Petronila Infantes

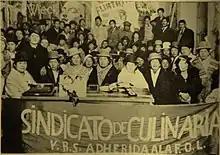
Culinary Workers Union

The work of the Culinary Workers Union led to the recognition of cook as a profession, to an eight-hour working day and to the provision of free childcare for working mothers. Its model was adopted by other all-female unions, including the Women's Union of Florists, the Union of Recoveras and the Union of Travellers to the Altiplano. In 1940, all twelve all-female unions incorporated into one. It was Infantes' administrative skills which enabled much of the transformation of all twelve into the Women Workers Federation (FOF) in 1940, and became the FOF's leader. Throughout the 1940s and 1950s, Infantes continued to co-ordinate the work of the FOF. At its peak, the FOF was made up of over sixty unions, with Infantes as a key figure. When Infantes was arrested whilst protesting, her young daughter was placed in the goal cell with her.